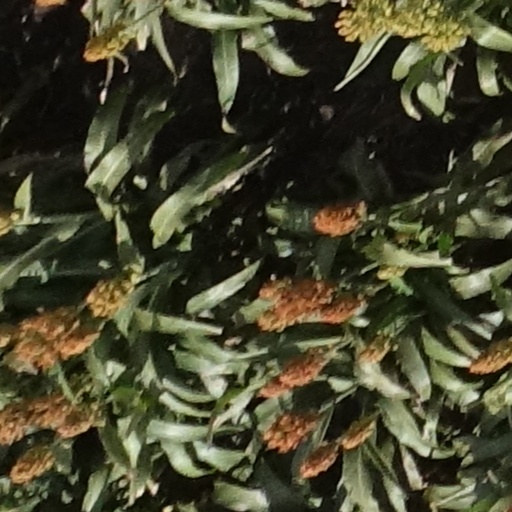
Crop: sorghum